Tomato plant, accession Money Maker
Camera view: horizontal (90 deg, fisheye); turntable rotation: 120 degrees
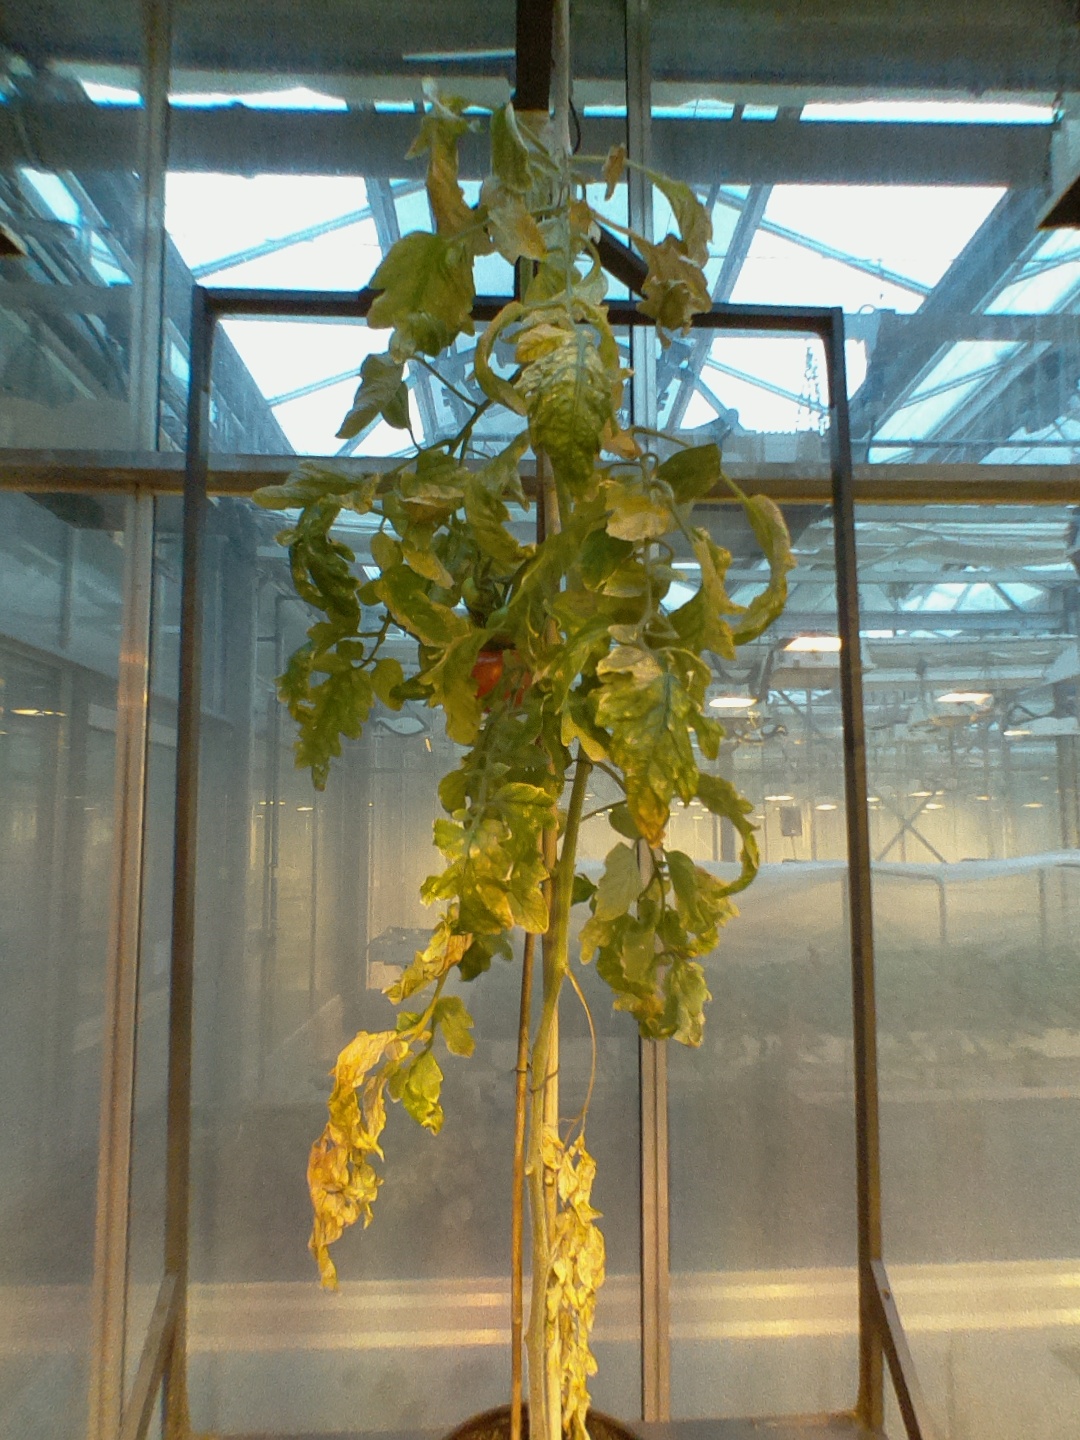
BBCH growth stage 81: 10%-20% of fruits show typical fully ripe color